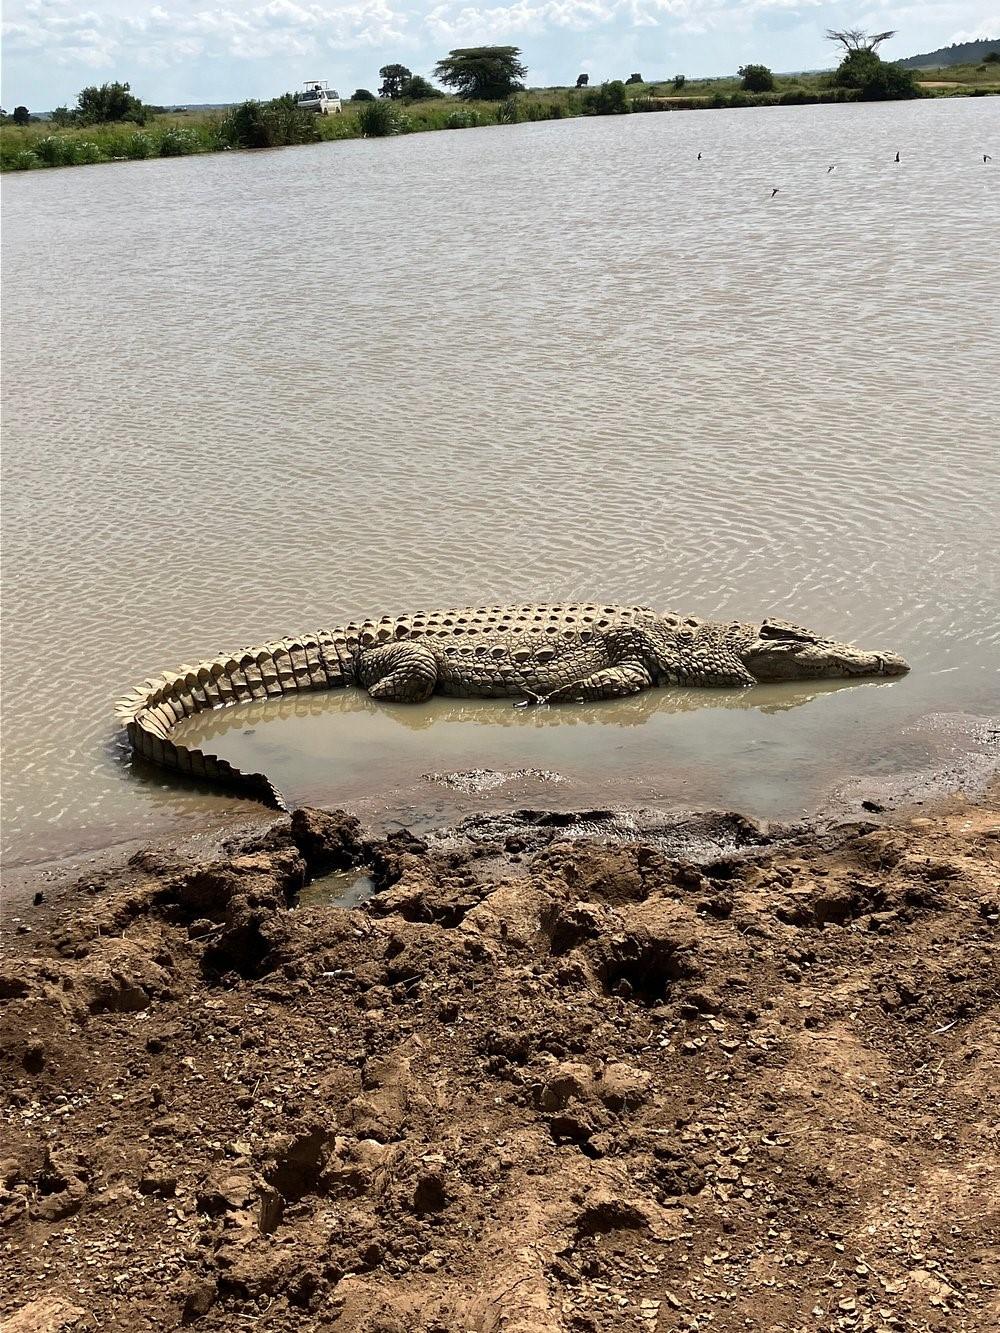
Mamba anaonekana kwenye eneo lenye maji machache pembezoni mwa bwawa akiwa katika mazingira yake ya asili, akitazamia kwa utulivu na kuendelea na maisha yake ya porini.